Amelia K. Wing

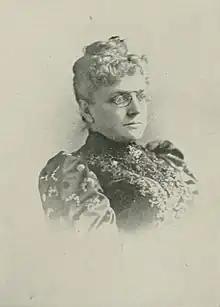
"A Woman of the Century"

Amelia K. Wing (May 31, 1837 – July 21, 1927) was an American author, philanthropist, and clubwoman. Prominent in club-life, she was one of the earliest members of the Brooklyn Woman's Club where she served as president for five years, and at the time of her death, was honorary president. Her "Poems About Our Borough" contained a cover illustration of Brooklyn Heights and the Brooklyn Bridge.